Prosthesis

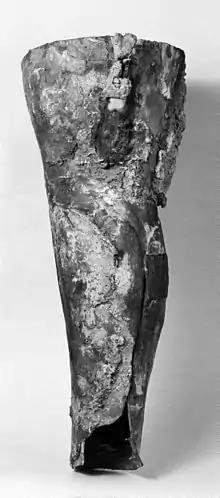
The Capua leg (replica)

Prosthetics originate from the ancient Near East circa 3000 BCE, with the earliest evidence of prosthetics appearing in ancient Egypt and Iran. The earliest recorded mention of eye prosthetics is from the Egyptian story of the Eye of Horus dated circa 3000 BC, which involves the left eye of Horus being plucked out and then restored by Thoth. Circa 3000-2800 BC, the earliest archaeological evidence of prosthetics is found in ancient Iran, where an eye prosthetic is found buried with a woman in Shahr-i Shōkhta. It was likely made of bitumen paste that was covered with a thin layer of gold. The Egyptians were also early pioneers of foot prosthetics, as shown by the wooden toe found on a body from the New Kingdom circa 1000 BC. Another early textual mention is found in South Asia circa 1200 BC, involving the warrior queen Vishpala in the Rigveda. Roman bronze crowns have also been found, but their use could have been more aesthetic than medical.